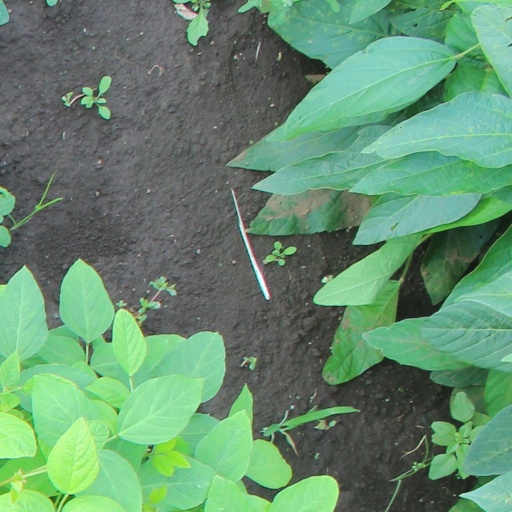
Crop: soybean